Huseyn Shaheed Suhrawardy

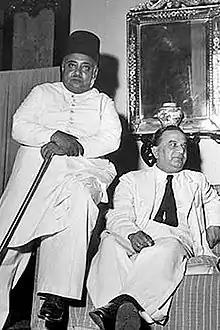
Suhrawardy and Sir Khawaja Nazimuddin in Karachi, 1950s

A 6 pm curfew was imposed in the parts of the city where there had been rioting. At 8 pm forces were deployed to secure main routes and conduct patrols from those arteries, thereby freeing up police for work in the slums and the other underdeveloped sections.